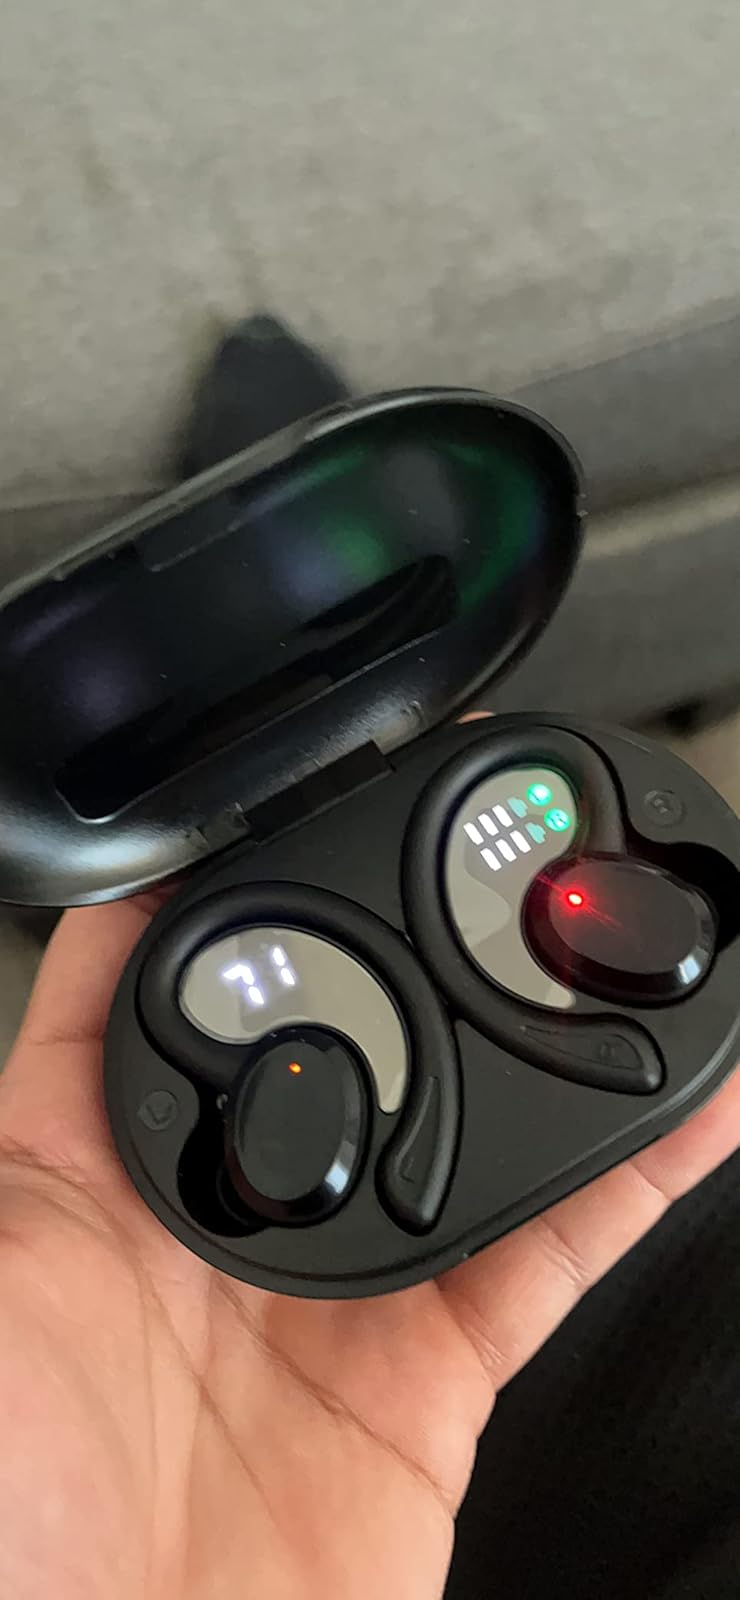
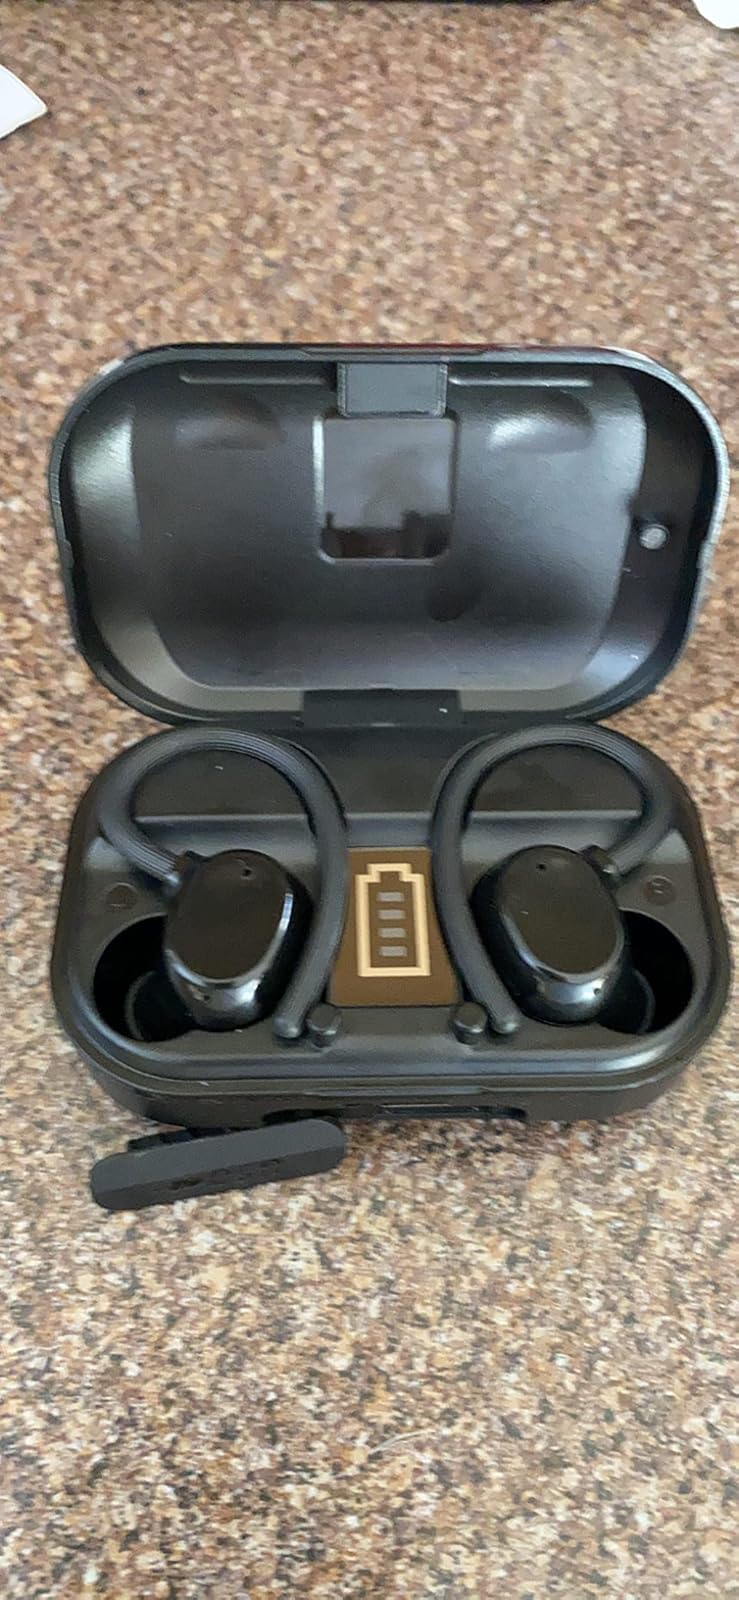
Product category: earbuds
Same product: no